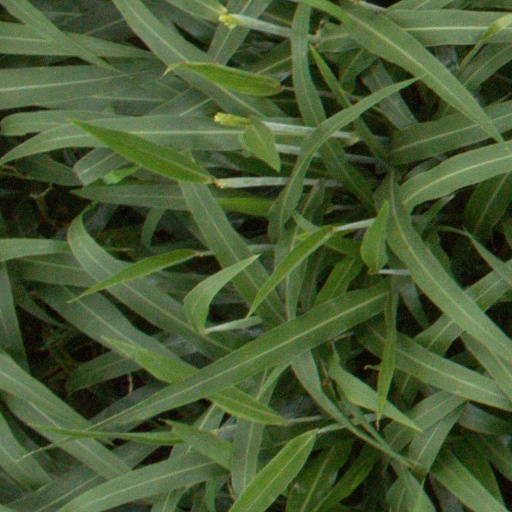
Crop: sorghum